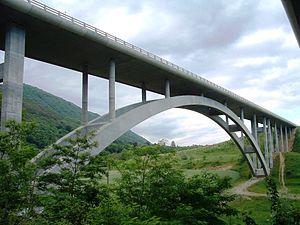
A51 - Viaduc du Crozet - Pont est
Cette liste des ponts les plus longs de France présente une liste de ponts de France possédant une portée supérieure à 100 mètres ou une longueur totale supérieure à 500 mètres.
Les viaducs du Crozet sont trois ouvrages d'art routier et ferroviaire situés sur la commune de Vif, dans le département de l'Isère en France.